Stuart Hayes

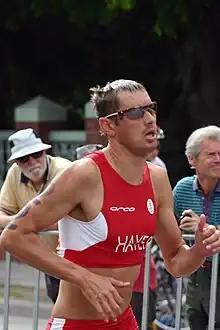
Stuart Hayes

Stuart Hayes (born 16 April 1979 in Isleworth, London) is an English triathlete.